Viswanatha Satyanarayana

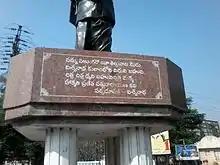
poem of viswanatha satyanarayana about himself

Viswanatha's literary works includes 30 poems, 20 plays, 60 novels, 10 critical estimates, 200 "Khand kavyas", 35 short stories, three playlets, 70 essays, 50 radio plays, 10 essays in English, 10 works is Sanskrit, three translations, 100 introductions and forewords as well as radio talks. Some of his poems and novels have been translated into English, Hindi, Tamil, Malayalam, Urdu and Sanskrit.